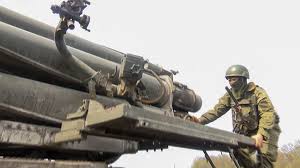
Label: BM-30